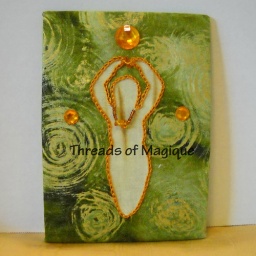
a traditional goddess image in tan on green surrounded by golden spirals